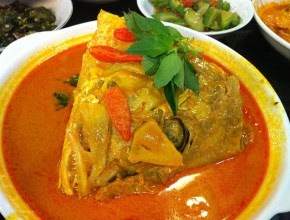
Label: gulai_ikan